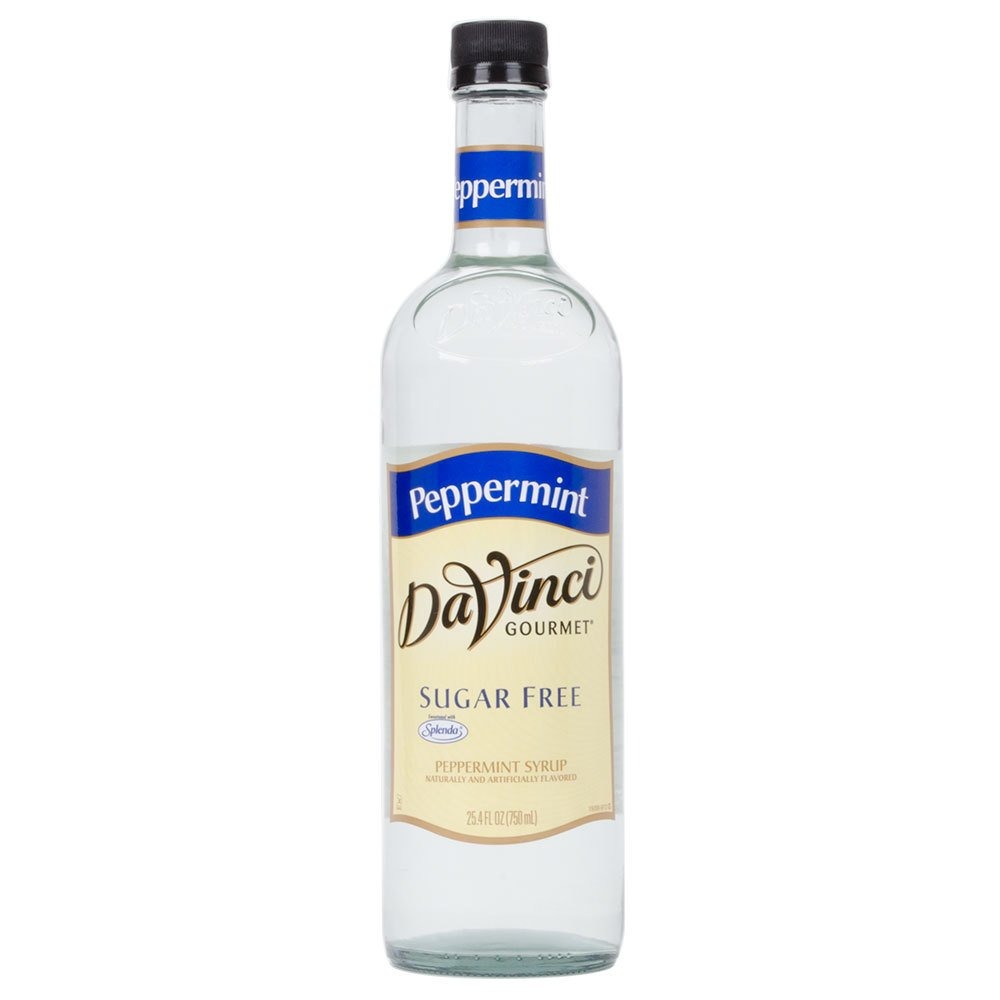
Item Name: DaVinci SUGAR FREE Peppermint Syrup w/ Splenda 750 mL
Bullet Point 1: Package contains 750-ml of Da vinci sugar free peppermint syrup
Bullet Point 2: Sugar free: made with Splenda
Bullet Point 3: Fat free and low carb
Product Description: Effort, quality, excellence - they are all part of the Da Vinci Gourmet name, and your assurance of consistently superior taste. Da Vinci Gourmet syrups are available in over 60 delicious flavors. Great for espresso drinks, brewed coffee and tea, granitas, smoothies, Italian sodas, desserts, and more
Value: 25.4
Unit: Fl Oz

Price: 22.94